Sexuality in Islam

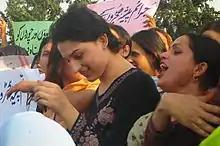
A group of "hijras" and transgender people protest in Islamabad, Pakistan.

In Classical Arabic and Islamic literature, the plural term "mukhannathun" (singular: "mukhannath") was a term used to describe gender-variant people, and it has typically referred to effeminate men or people with ambiguous sexual characteristics, who appeared feminine and functioned sexually or socially in roles typically carried out by women. According to the Iranian scholar Mehrdad Alipour, "in the premodern period, Muslim societies were aware of five manifestations of gender ambiguity: This can be seen through figures such as the "khasi" (eunuch), the "hijra", the "mukhannath", the "mamsuh" and the "khuntha" (hermaphrodite/intersex)." Gender specialists Aisya Aymanee M. Zaharin and Maria Pallotta-Chiarolli give the following explanation of the meaning of the term "mukhannath" and its derivate Arabic forms in the hadith literature: